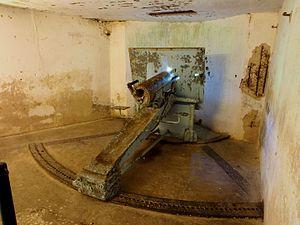
Le fort de Vaux, appelé brièvement fort Dillon, est situé sur les communes de Damloup et de Vaux-devant-Damloup, près de Verdun, dans la Meuse. Il est construit de 1881 à 1884 dans le cadre du système Séré de Rivières et renforcé en 1888. Il est l'un des hauts lieux de la bataille de Verdun en 1916.
La place fortifiée de Verdun est une place forte centrée sur la ville de Verdun, dans l'Est de la France. Appelée camp retranché de Verdun à partir de la fin du XIXᵉ siècle, elle prend en août 1915 le nom de région fortifiée de Verdun, en englobant les forts du rideau des Hauts de Meuse.